Fort Douaumont

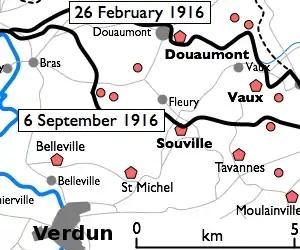

Fort Douaumont was the largest and highest fort on the ring of 19 large defensive works which had protected the city of Verdun, France, since the 1890s. By 1915, the French General Staff had concluded that even the best-protected forts of Verdun could not withstand bombardments from the German 420 mm (16.5 in) Gamma guns. These new super-heavy howitzers had easily taken several large Belgian forts out of action in August 1914. Fort Douaumont and other Verdun forts were judged ineffective and had been partly disarmed and left virtually undefended since 1915. On 25 February 1916, Fort Douaumont was entered and occupied without a fight by a small German raiding party comprising only 19 officers and 79 men, entering via an open window by the moat. The easy fall of Fort Douaumont, only three days after the beginning of the Battle of Verdun, shocked the French Army. It set the stage for the rest of a battle which lasted nine months, at enormous human cost. Douaumont was finally recaptured by three infantry divisions of the Second Army, during the First Offensive Battle of Verdun on 24 October 1916. This event brought closure to the battle in 1916.